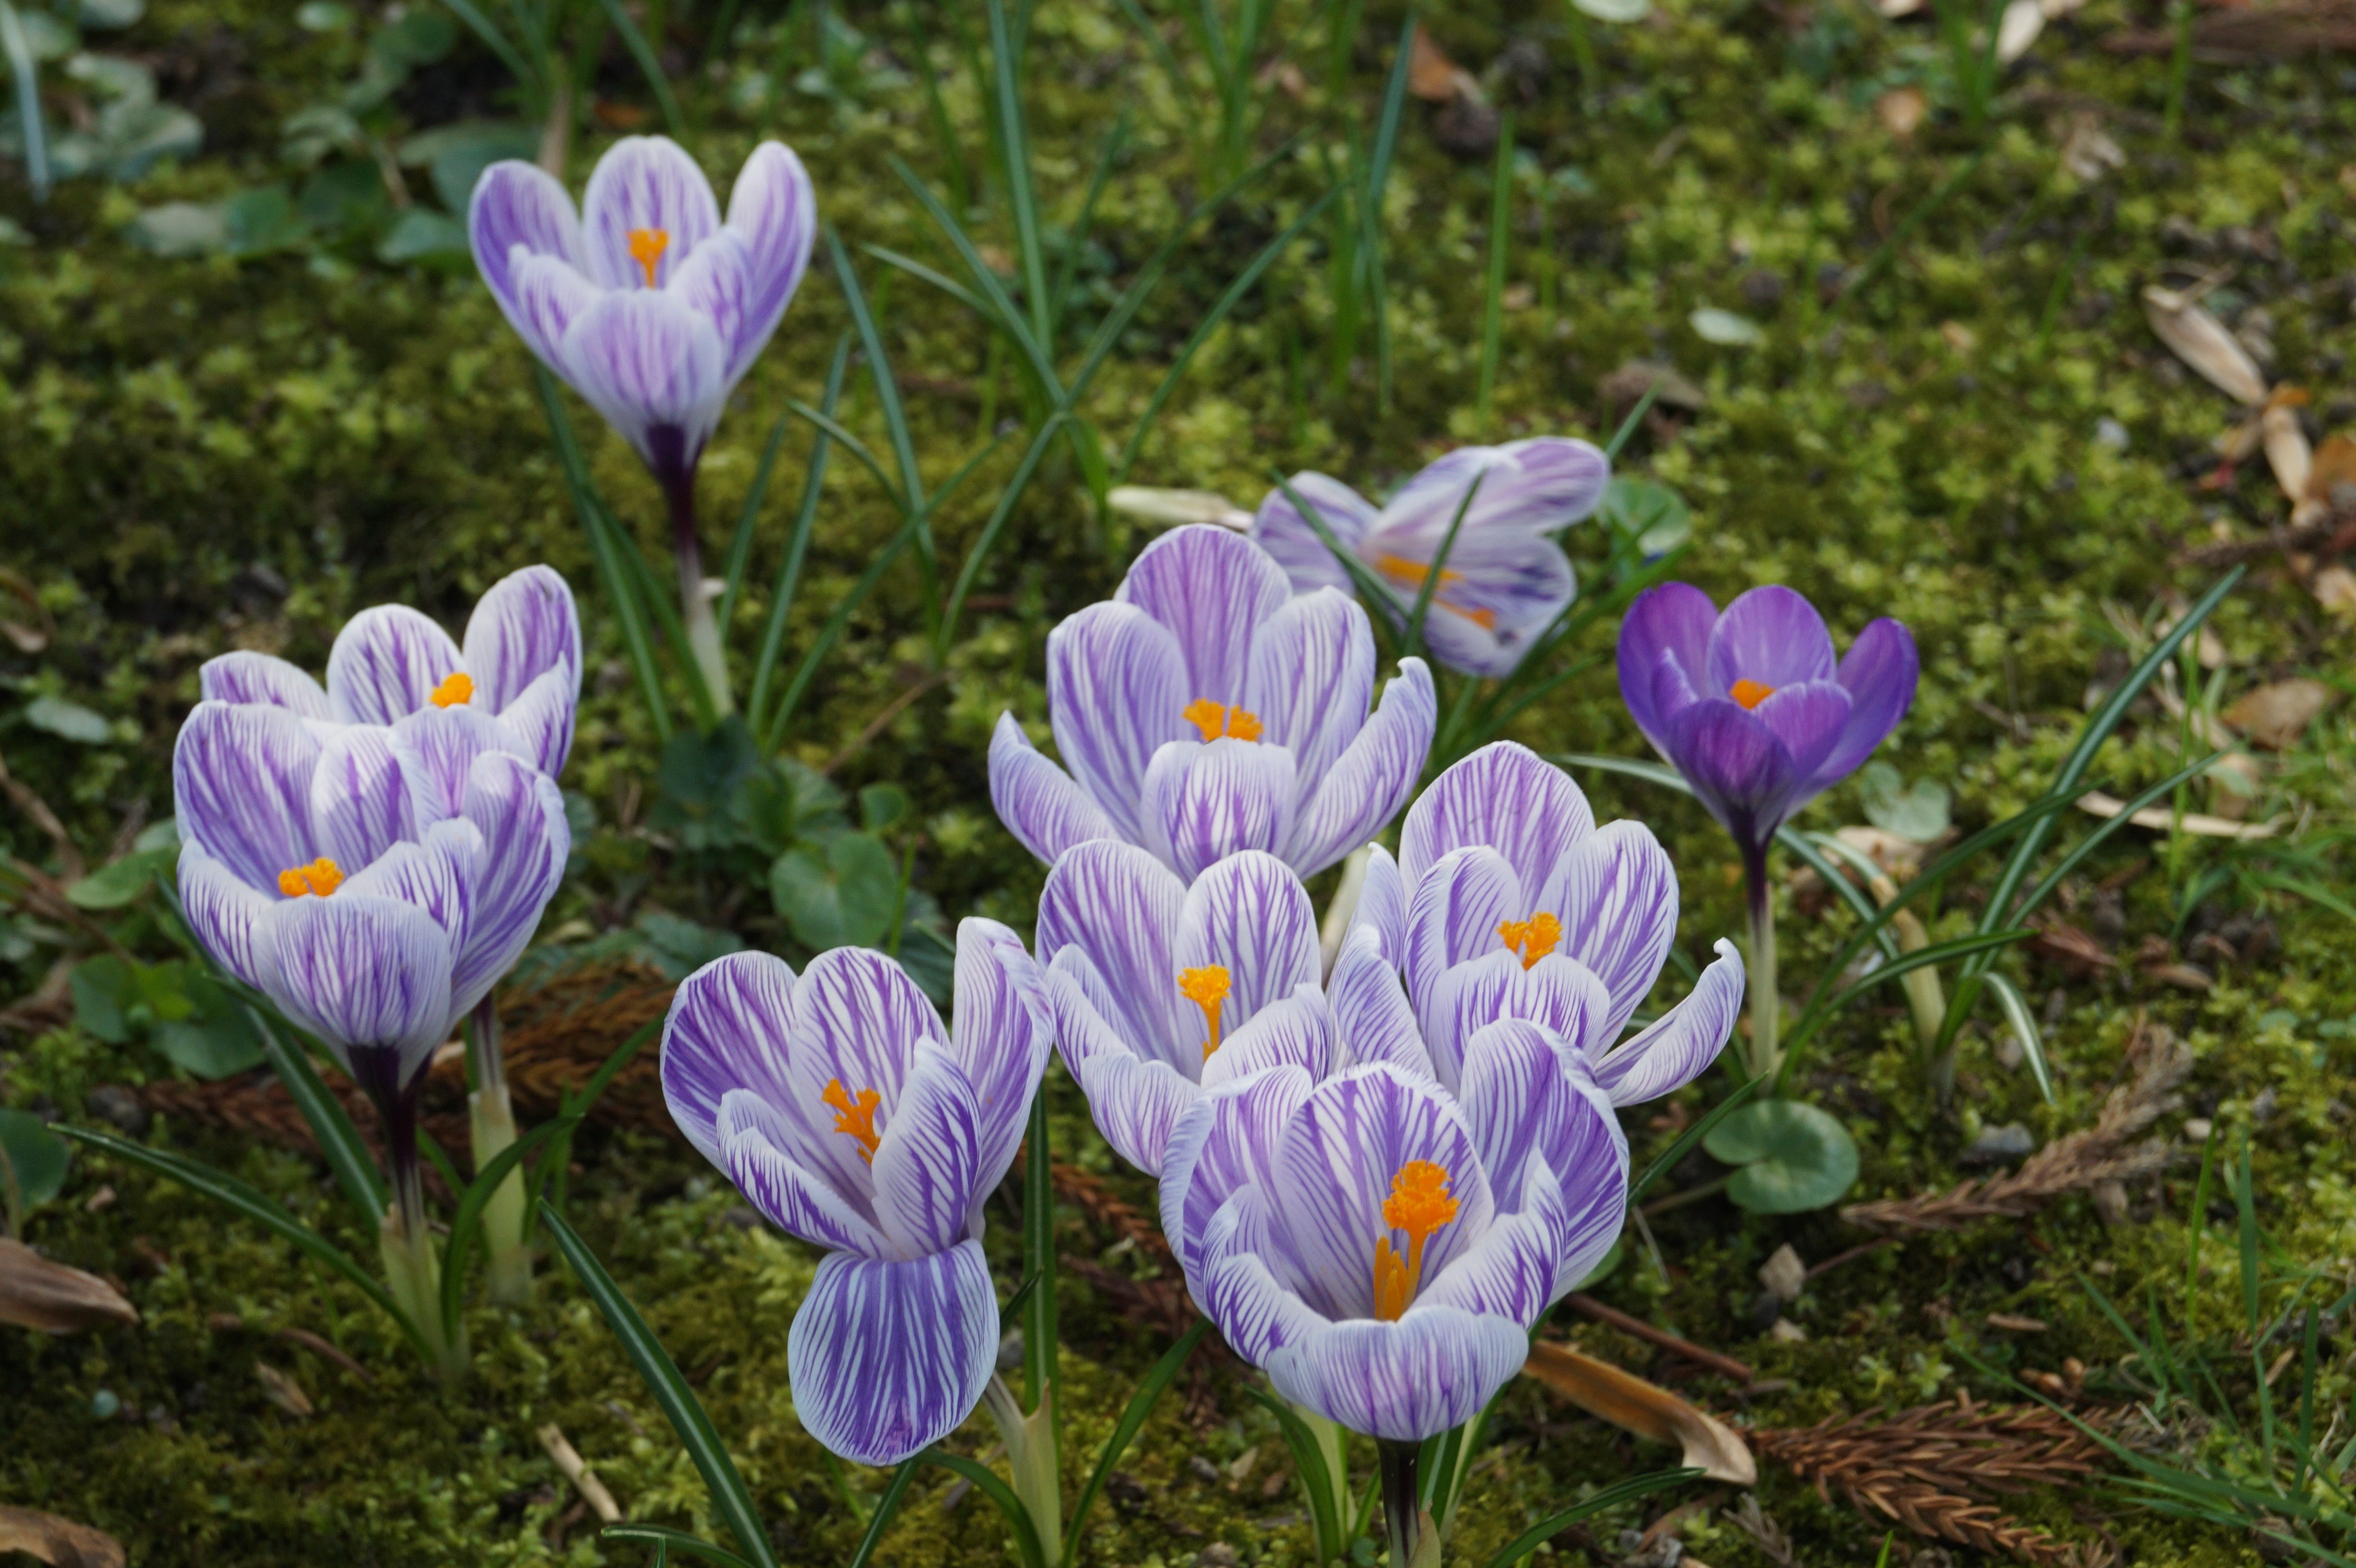
nature, plant, flower, bloom, spring, botany, flora, wildflower, flowers, crocus, flowering plant, land plant, iris family